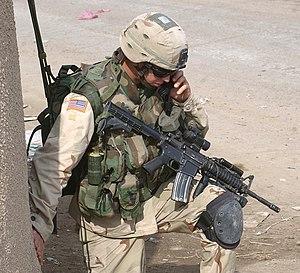
La 82ᵉ division aéroportée US — 82nd Airborne Division — est une division de parachutistes de l’armée des États-Unis d’Amérique. Elle s’est distinguée lors du débarquement de Normandie, a participé à l’opération Market Garden et à la bataille des Ardennes. En 2003, elle participe à la conquête de l’Irak.